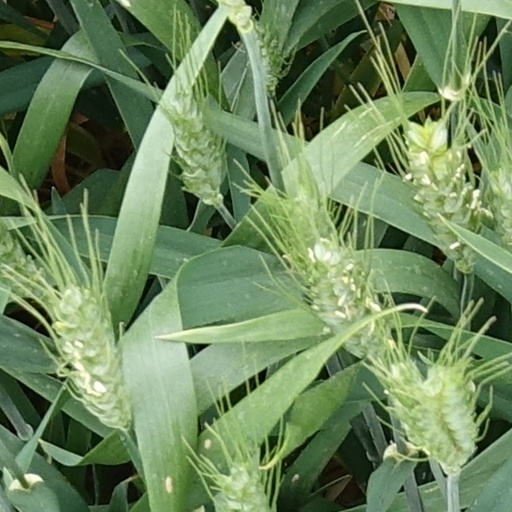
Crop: wheat